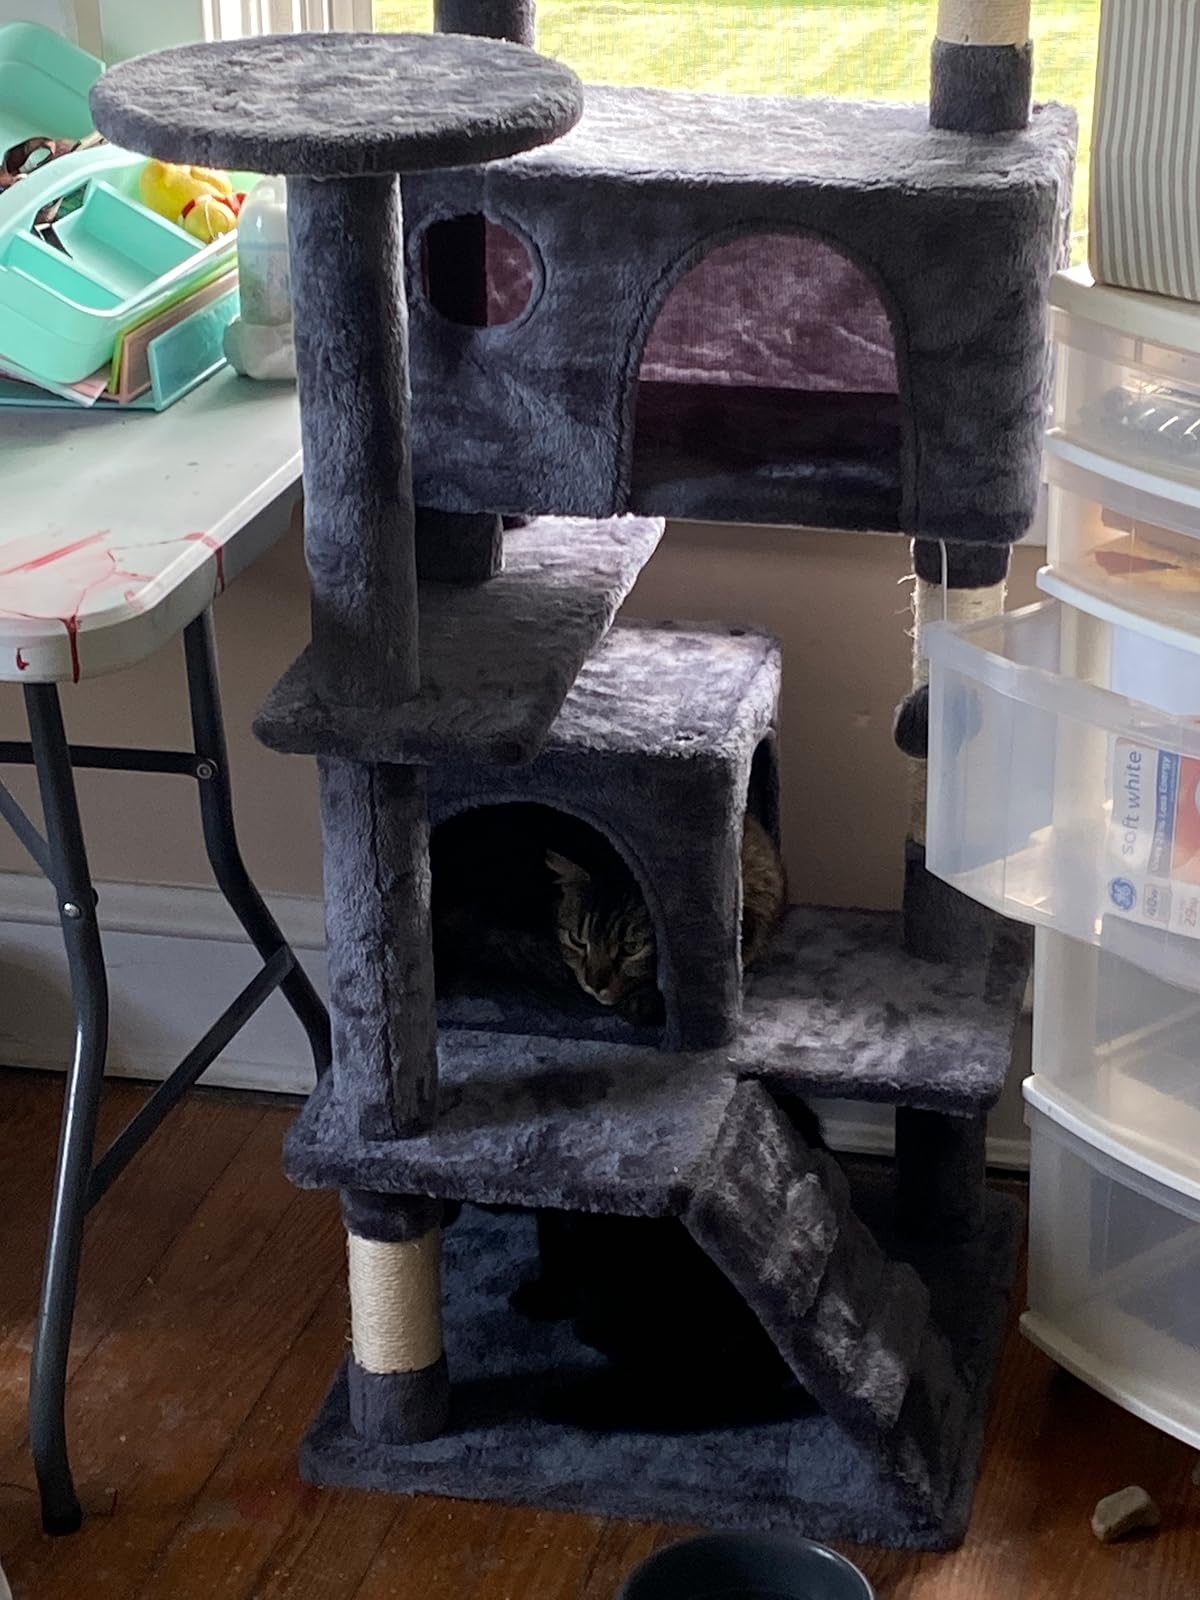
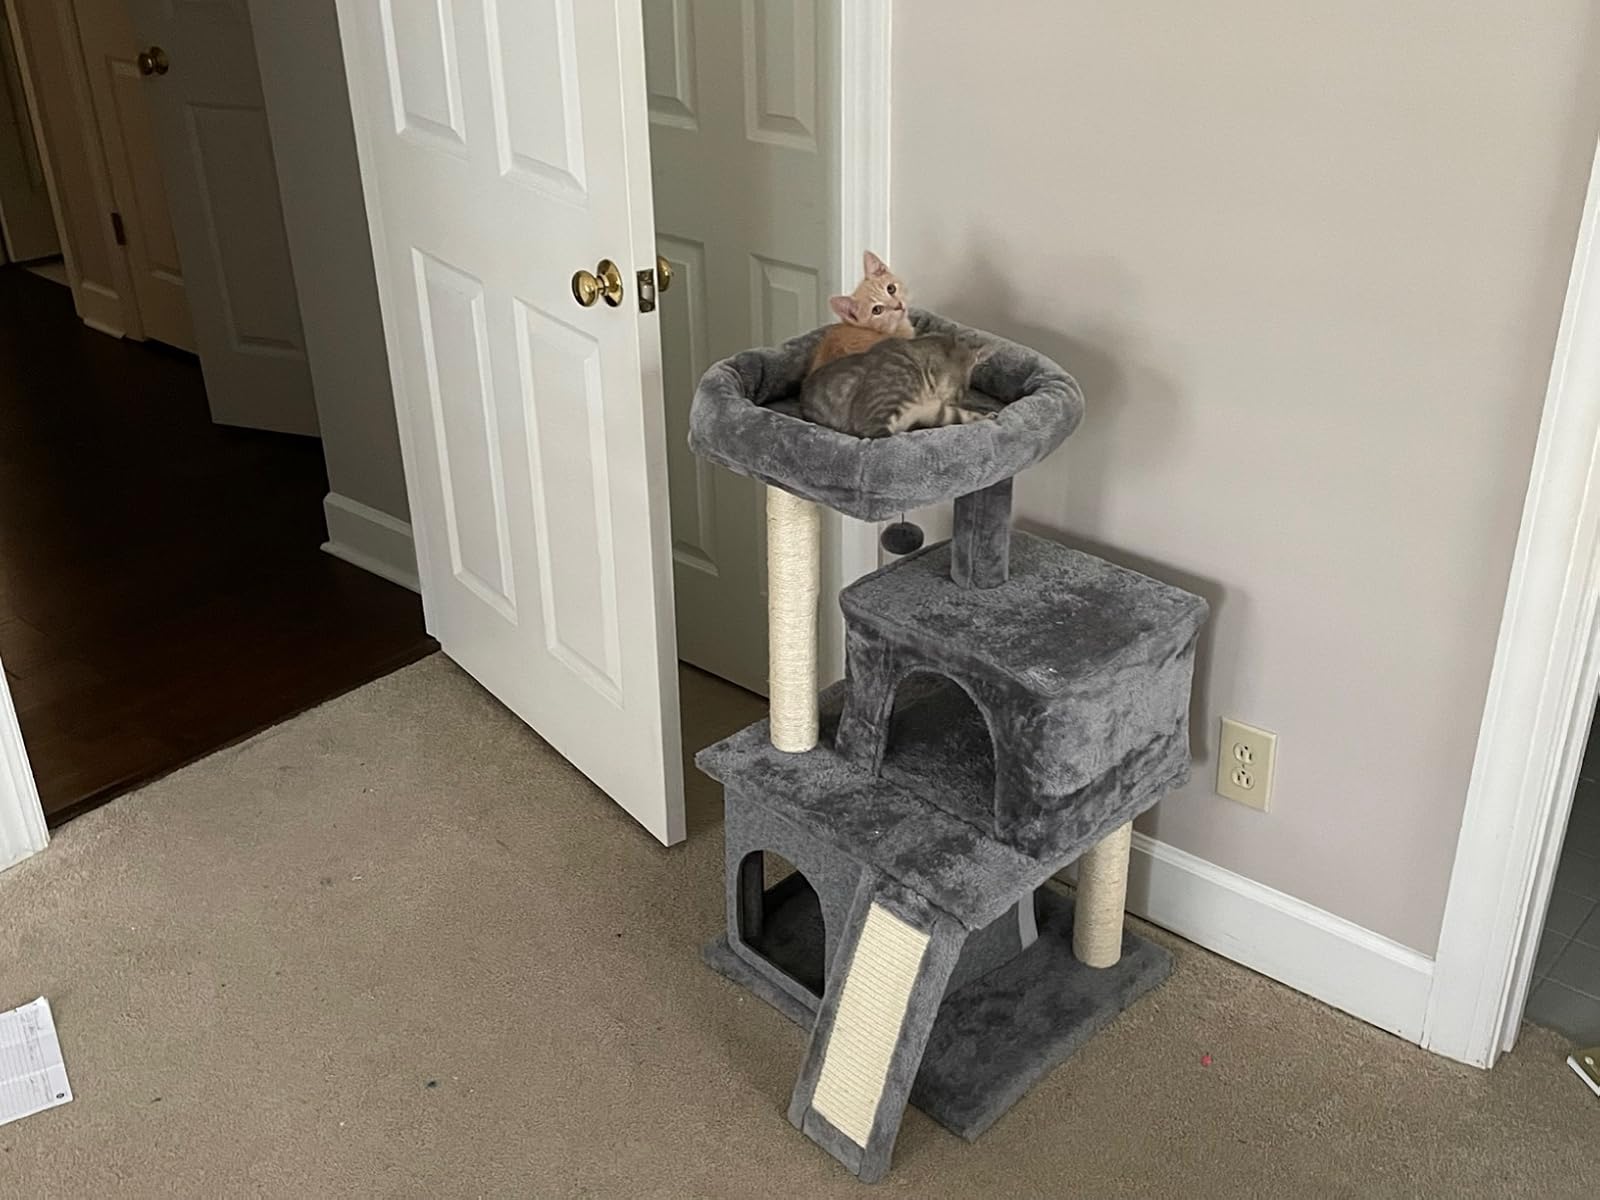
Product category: items_cat tree
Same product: no